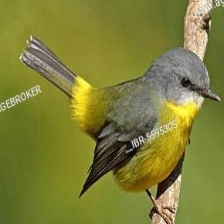
Species: EASTERN YELLOW ROBIN
Scientific name: EOPSALTRIA AUSTRALIS
ImageNet parent category: robin